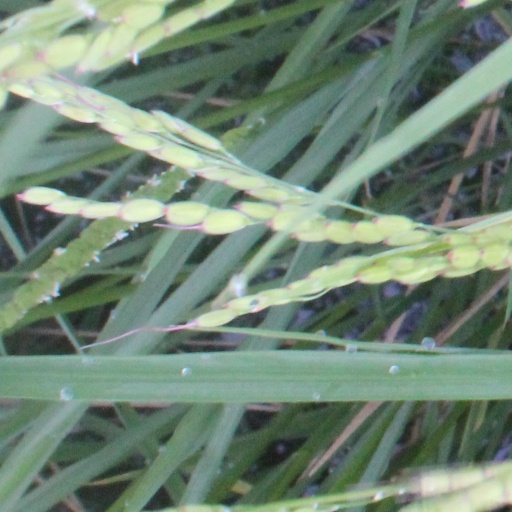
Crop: rice